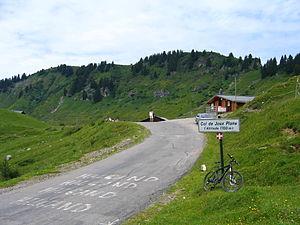
Le col de Joux Plane est un col de montagne situé en Haute-Savoie en France, près de Samoëns, et culminant à 1 690 mètres d'altitude.
Cette liste présente les plus hauts cols routiers des Alpes françaises, classés par altitude, dont au moins un des deux accès est revêtu.